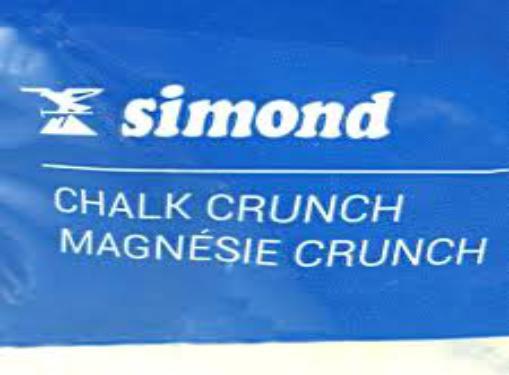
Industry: Clothes